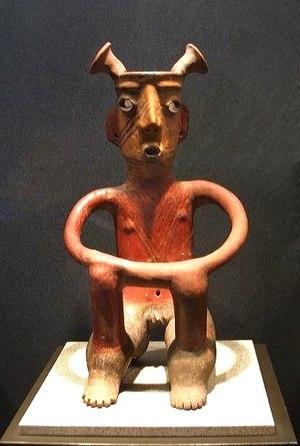
Le Musée national d'anthropologie de Mexico est un musée situé dans le bois de Chapultepec, à Mexico, et consacré à l'archéologie et l'histoire des civilisations préhispaniques du Mexique, principalement de Mésoamérique, et à l'ethnographie des actuels peuples indigènes du pays. Depuis son inauguration en 1964, il est considéré comme un des plus importants musées mexicains et, avec plus de 2 millions de visiteurs en 2013, il a été également le plus visité. En surface d'exposition, il est également l'un des plus grands musées du continent américain.